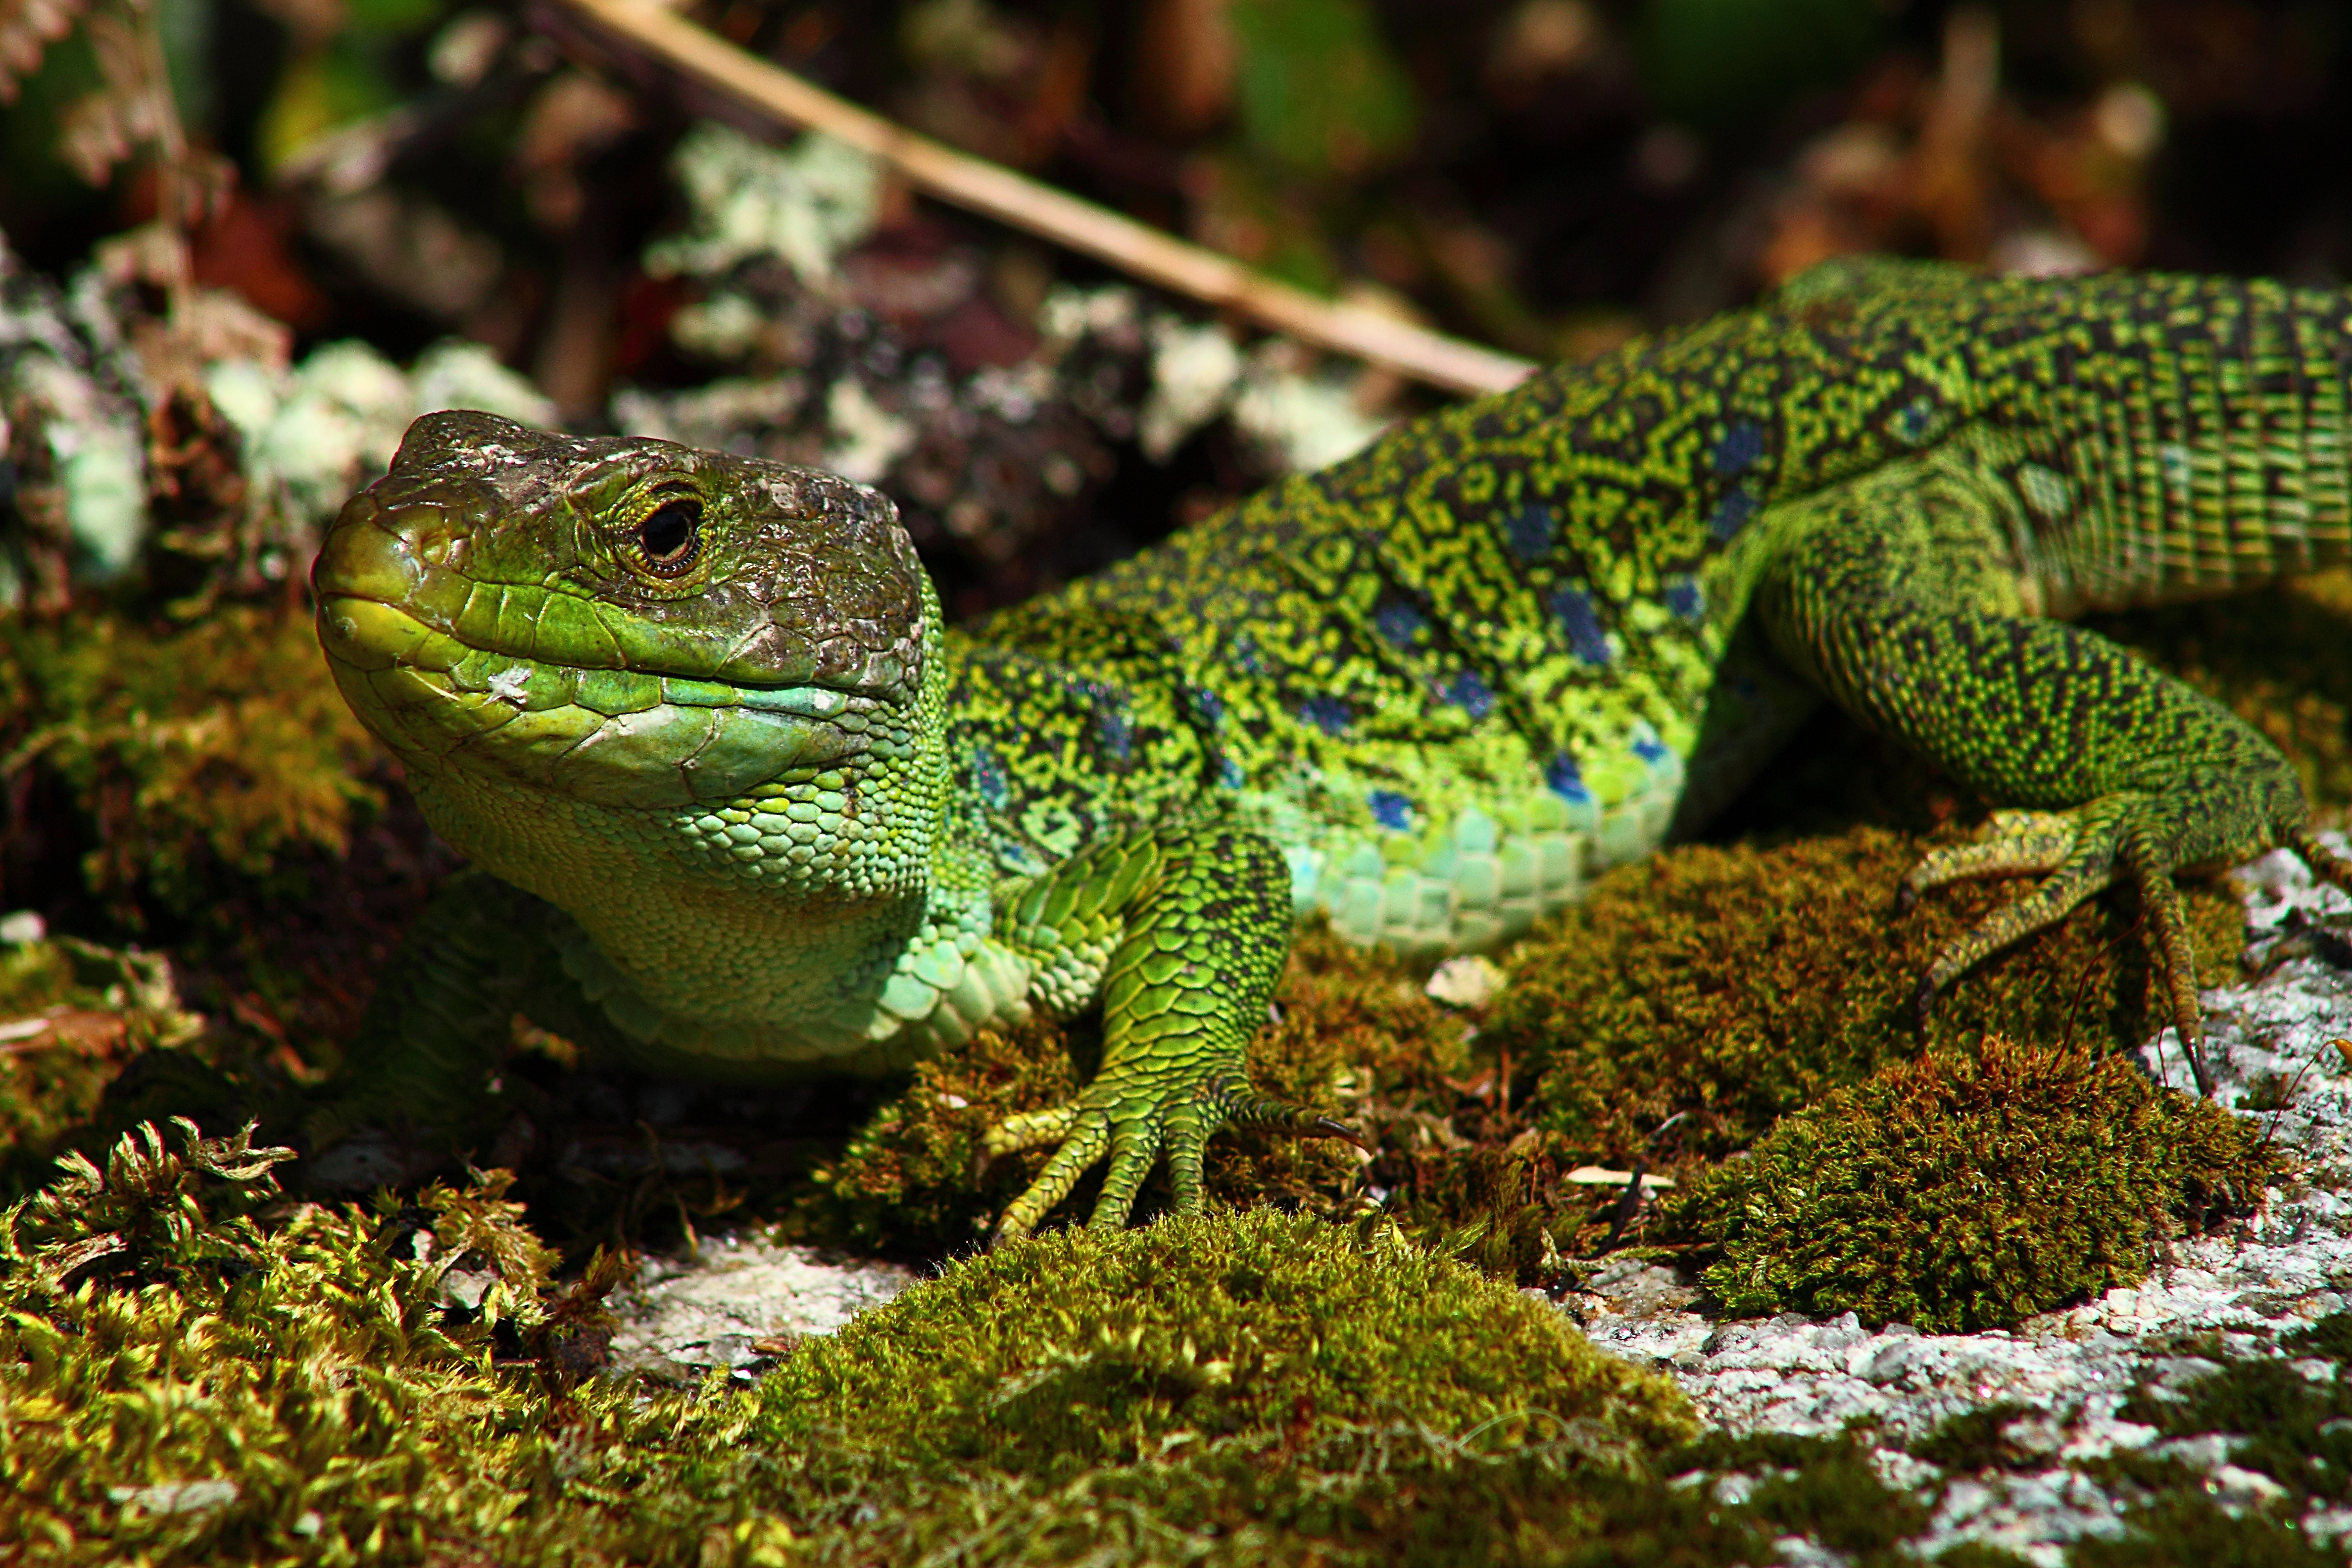
wildlife, macro, reptile, fauna, lizard, green lizard, animals, vertebrate, ggl1, animales, canoneos500d, lacerta, dactyloidae, scaled reptile, lacertidae, african chameleon